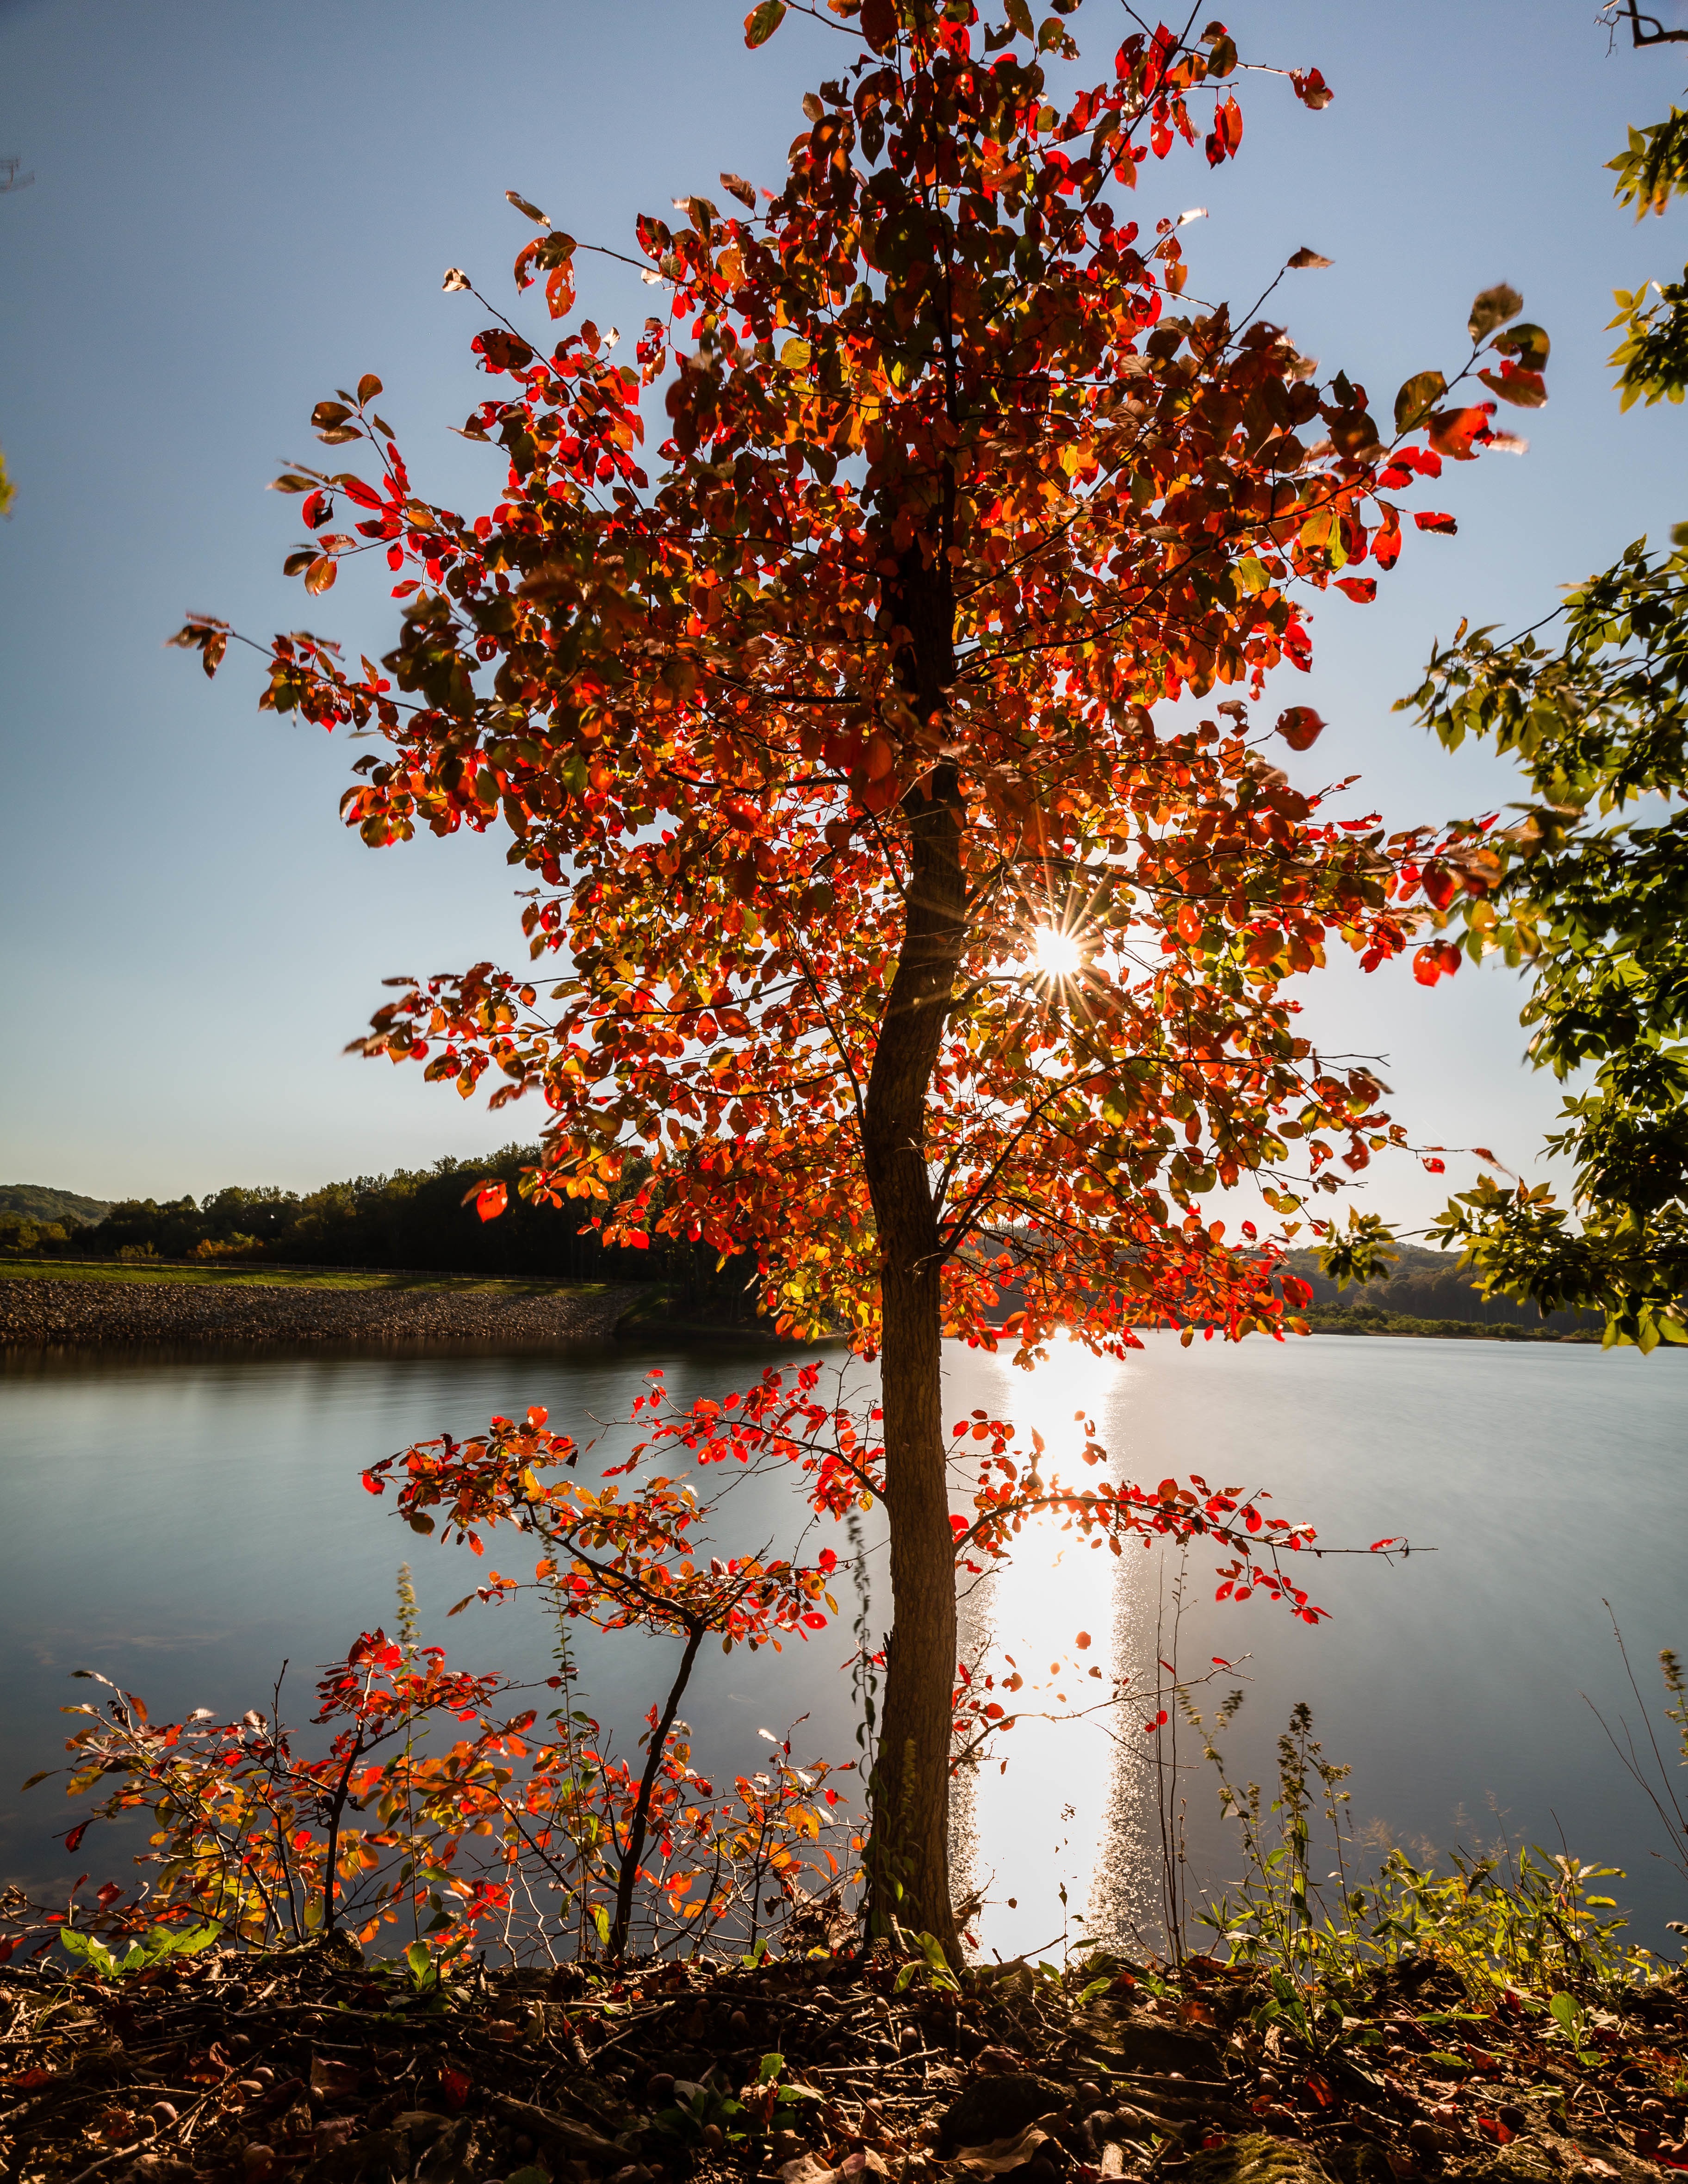
tree, nature, branch, plant, sunlight, morning, leaf, flower, reflection, autumn, botany, season, maple tree, woody plant